Triple C Rail Trail

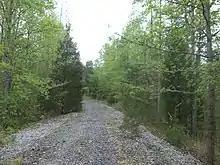
A view of the Triple C Rail Trail near Kings Creek, South Carolina. The track was removed from this section around 2007.

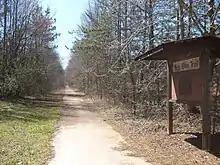
A combined section of the Triple C Rail Trail and the York Bicycle Trail near the York Recreation Complex in York.

The trail runs along the abandoned right of way of the Charleston, Cincinnati and Chicago Railroad, or Triple C. The section of railroad between Tirzah and Smyrna was constructed between 1886 and 1889.